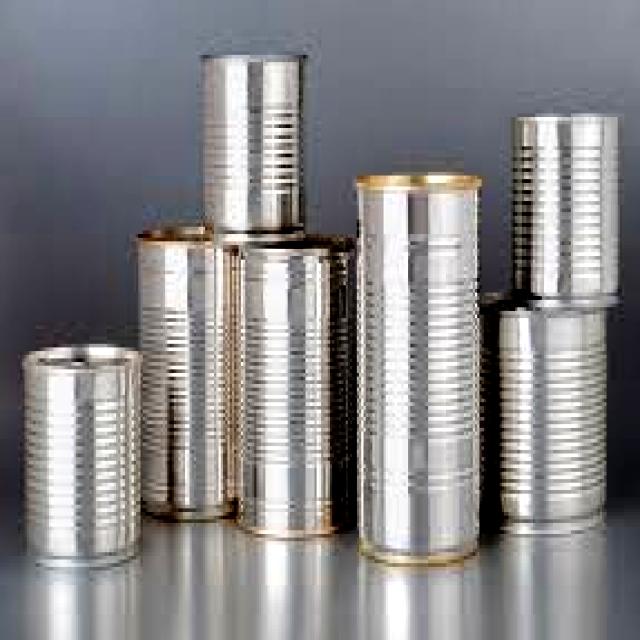
Label: Metal